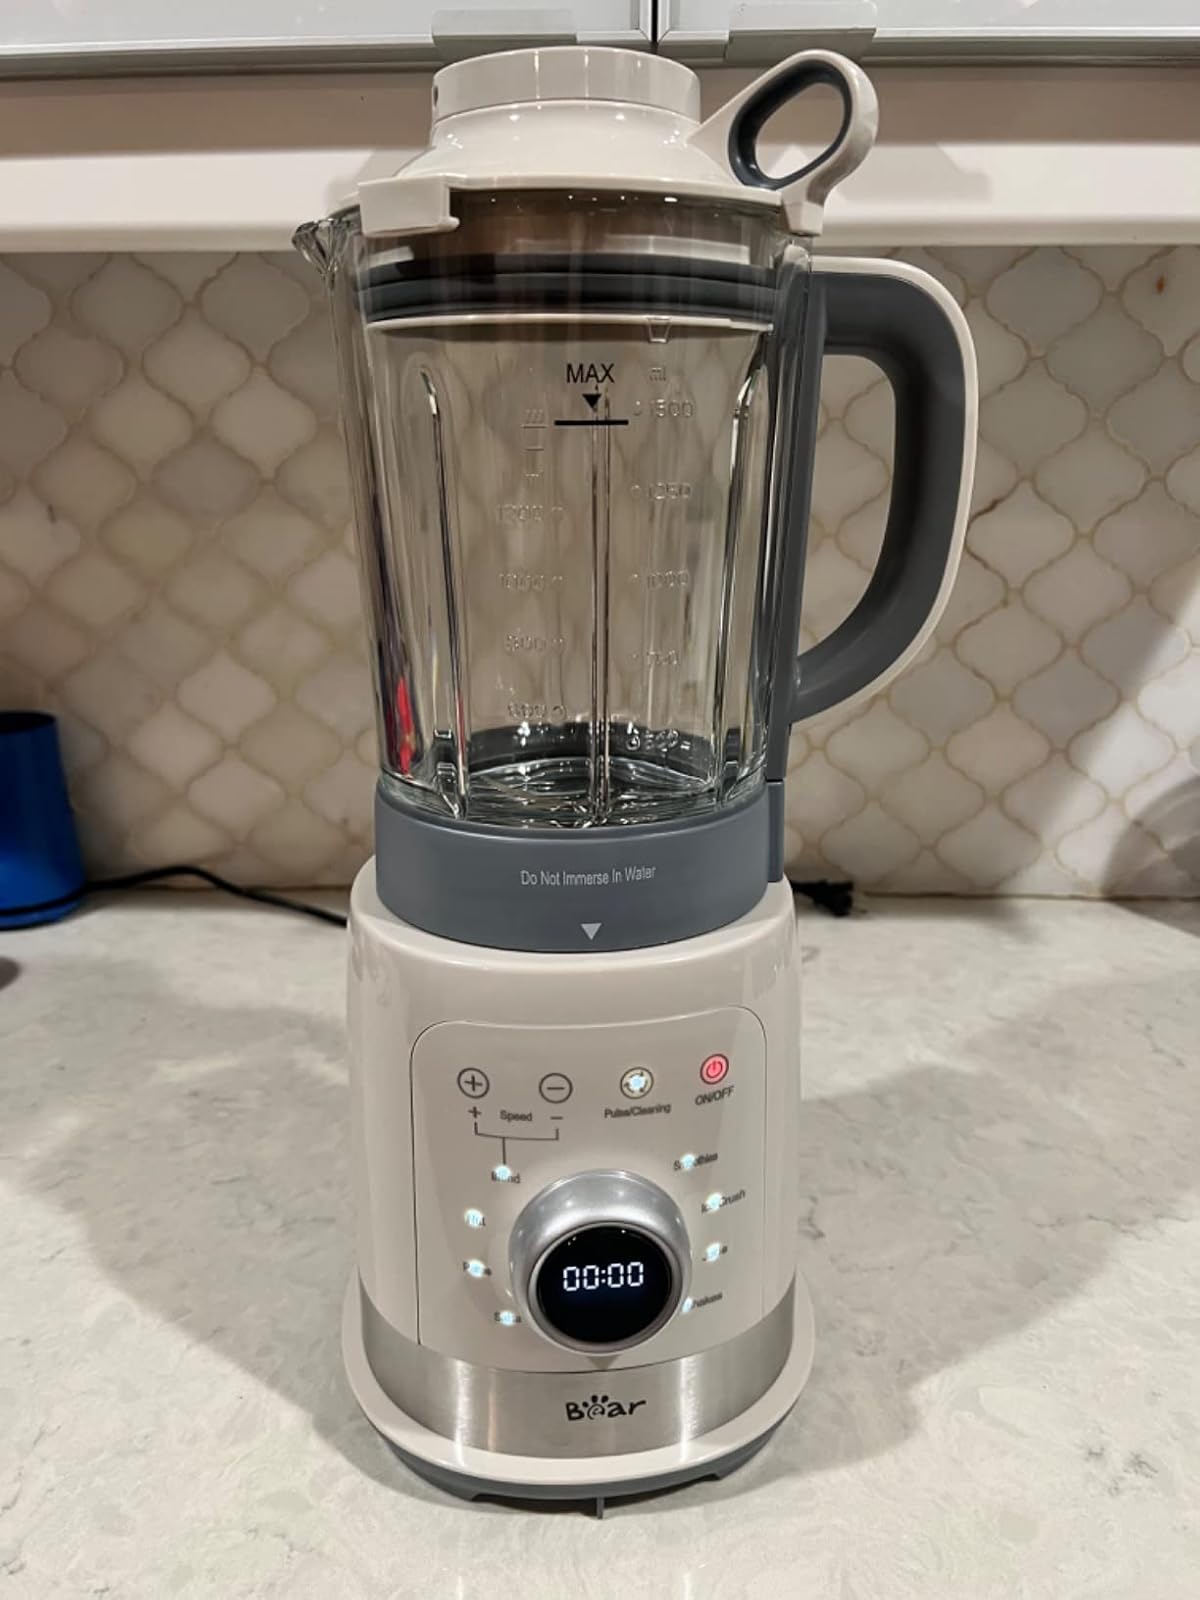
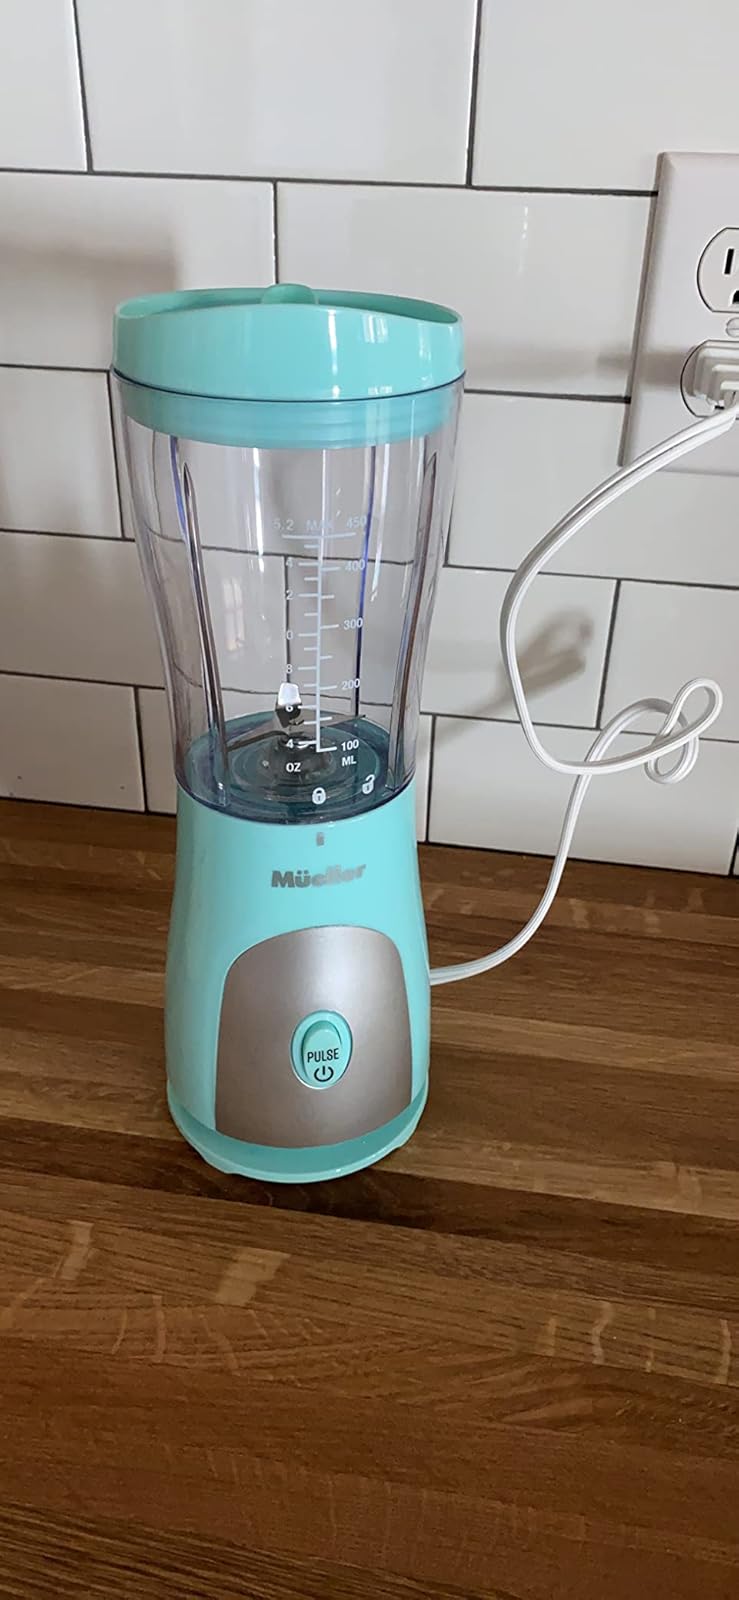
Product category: items_blender
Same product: no